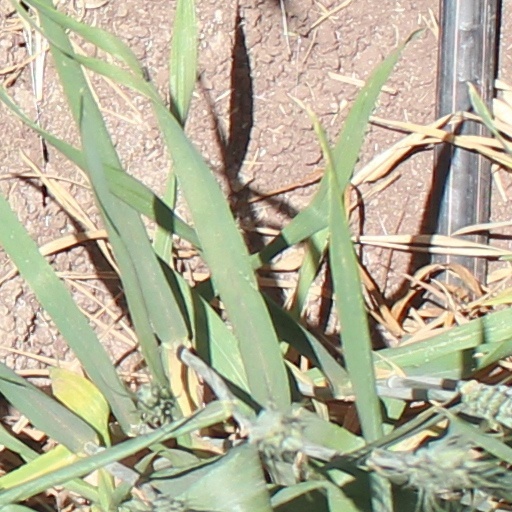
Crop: wheat